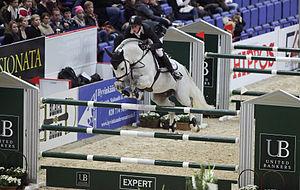
La coupe du monde de saut d'obstacles est un circuit indoor qui se dispute tous les ans depuis l'automne 1978. Un circuit de sélection pour la finale est organisé par la Fédération équestre internationale à travers différentes ligues : Europe de l’Ouest, Europe centrale, États-Unis Côte-Est, États-Unis Côte-Ouest, Amérique du Sud, etc.